Alfred Dock

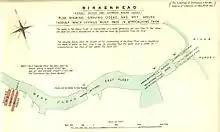
1909 map of the Alfred Dock, showing the original lock entrances and passages.

In 1856, J. B. Hartley produced plans for alternative river access to the Great Float, as the Great Low Water Basin proved to be insufficient. Completed in 1866, the dock was named after Prince Alfred, Duke of Edinburgh, second son of Queen Victoria, and opened by him on 21 June 1866.